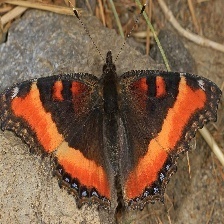
Species: MILBERTS TORTOISESHELL
Butterfly family (ImageNet category): admiral